Goulburn

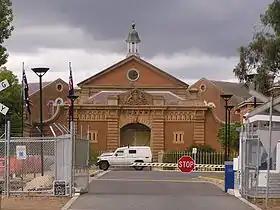
Goulburn Correctional Centre

The Police Academy relocated to Goulburn from Sydney in 1984. From 2002, it was known as the New South Wales Police College; however, the name was changed back in 2011.